Mali Hudson

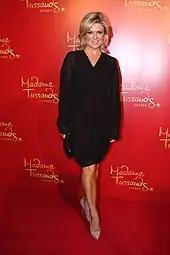
Mali gets caught up in a bomb explosion which was intended to kill Marilyn Chambers, played by Emily Symons ("pictured").

Rose decides to give Mali another chance and begins to understand his reasoning for mistrusting police. Marillier told Tamara Cullen from "TV Week" that "Rose is receptive to his feelings and makes him feel heard." She added that Rose likes Mali's confidence and finds him "very alluring". Rose went without romance following her break-up with Tex Wheeler (Lucas Linehan), a criminal who betrayed and humiliated her. Their initial date is successful and she dresses up to meet him at his caravan. The situation becomes passionate but Rose suddenly pulls away and flees the caravan. Marillier explained that Rose has trust issues because of Tex's betrayal. She added "on the most basic level, she's simply worried about getting hurt again." Rose decides to keep seeing Mali and Marillier explained "they enjoy each other's company - so much so, they can't keep away from each other, even if they try." She added Rose wants a "easy and fun" relationship, Mali is "an exact encapsulation of that" and they have "undeniable" chemistry.